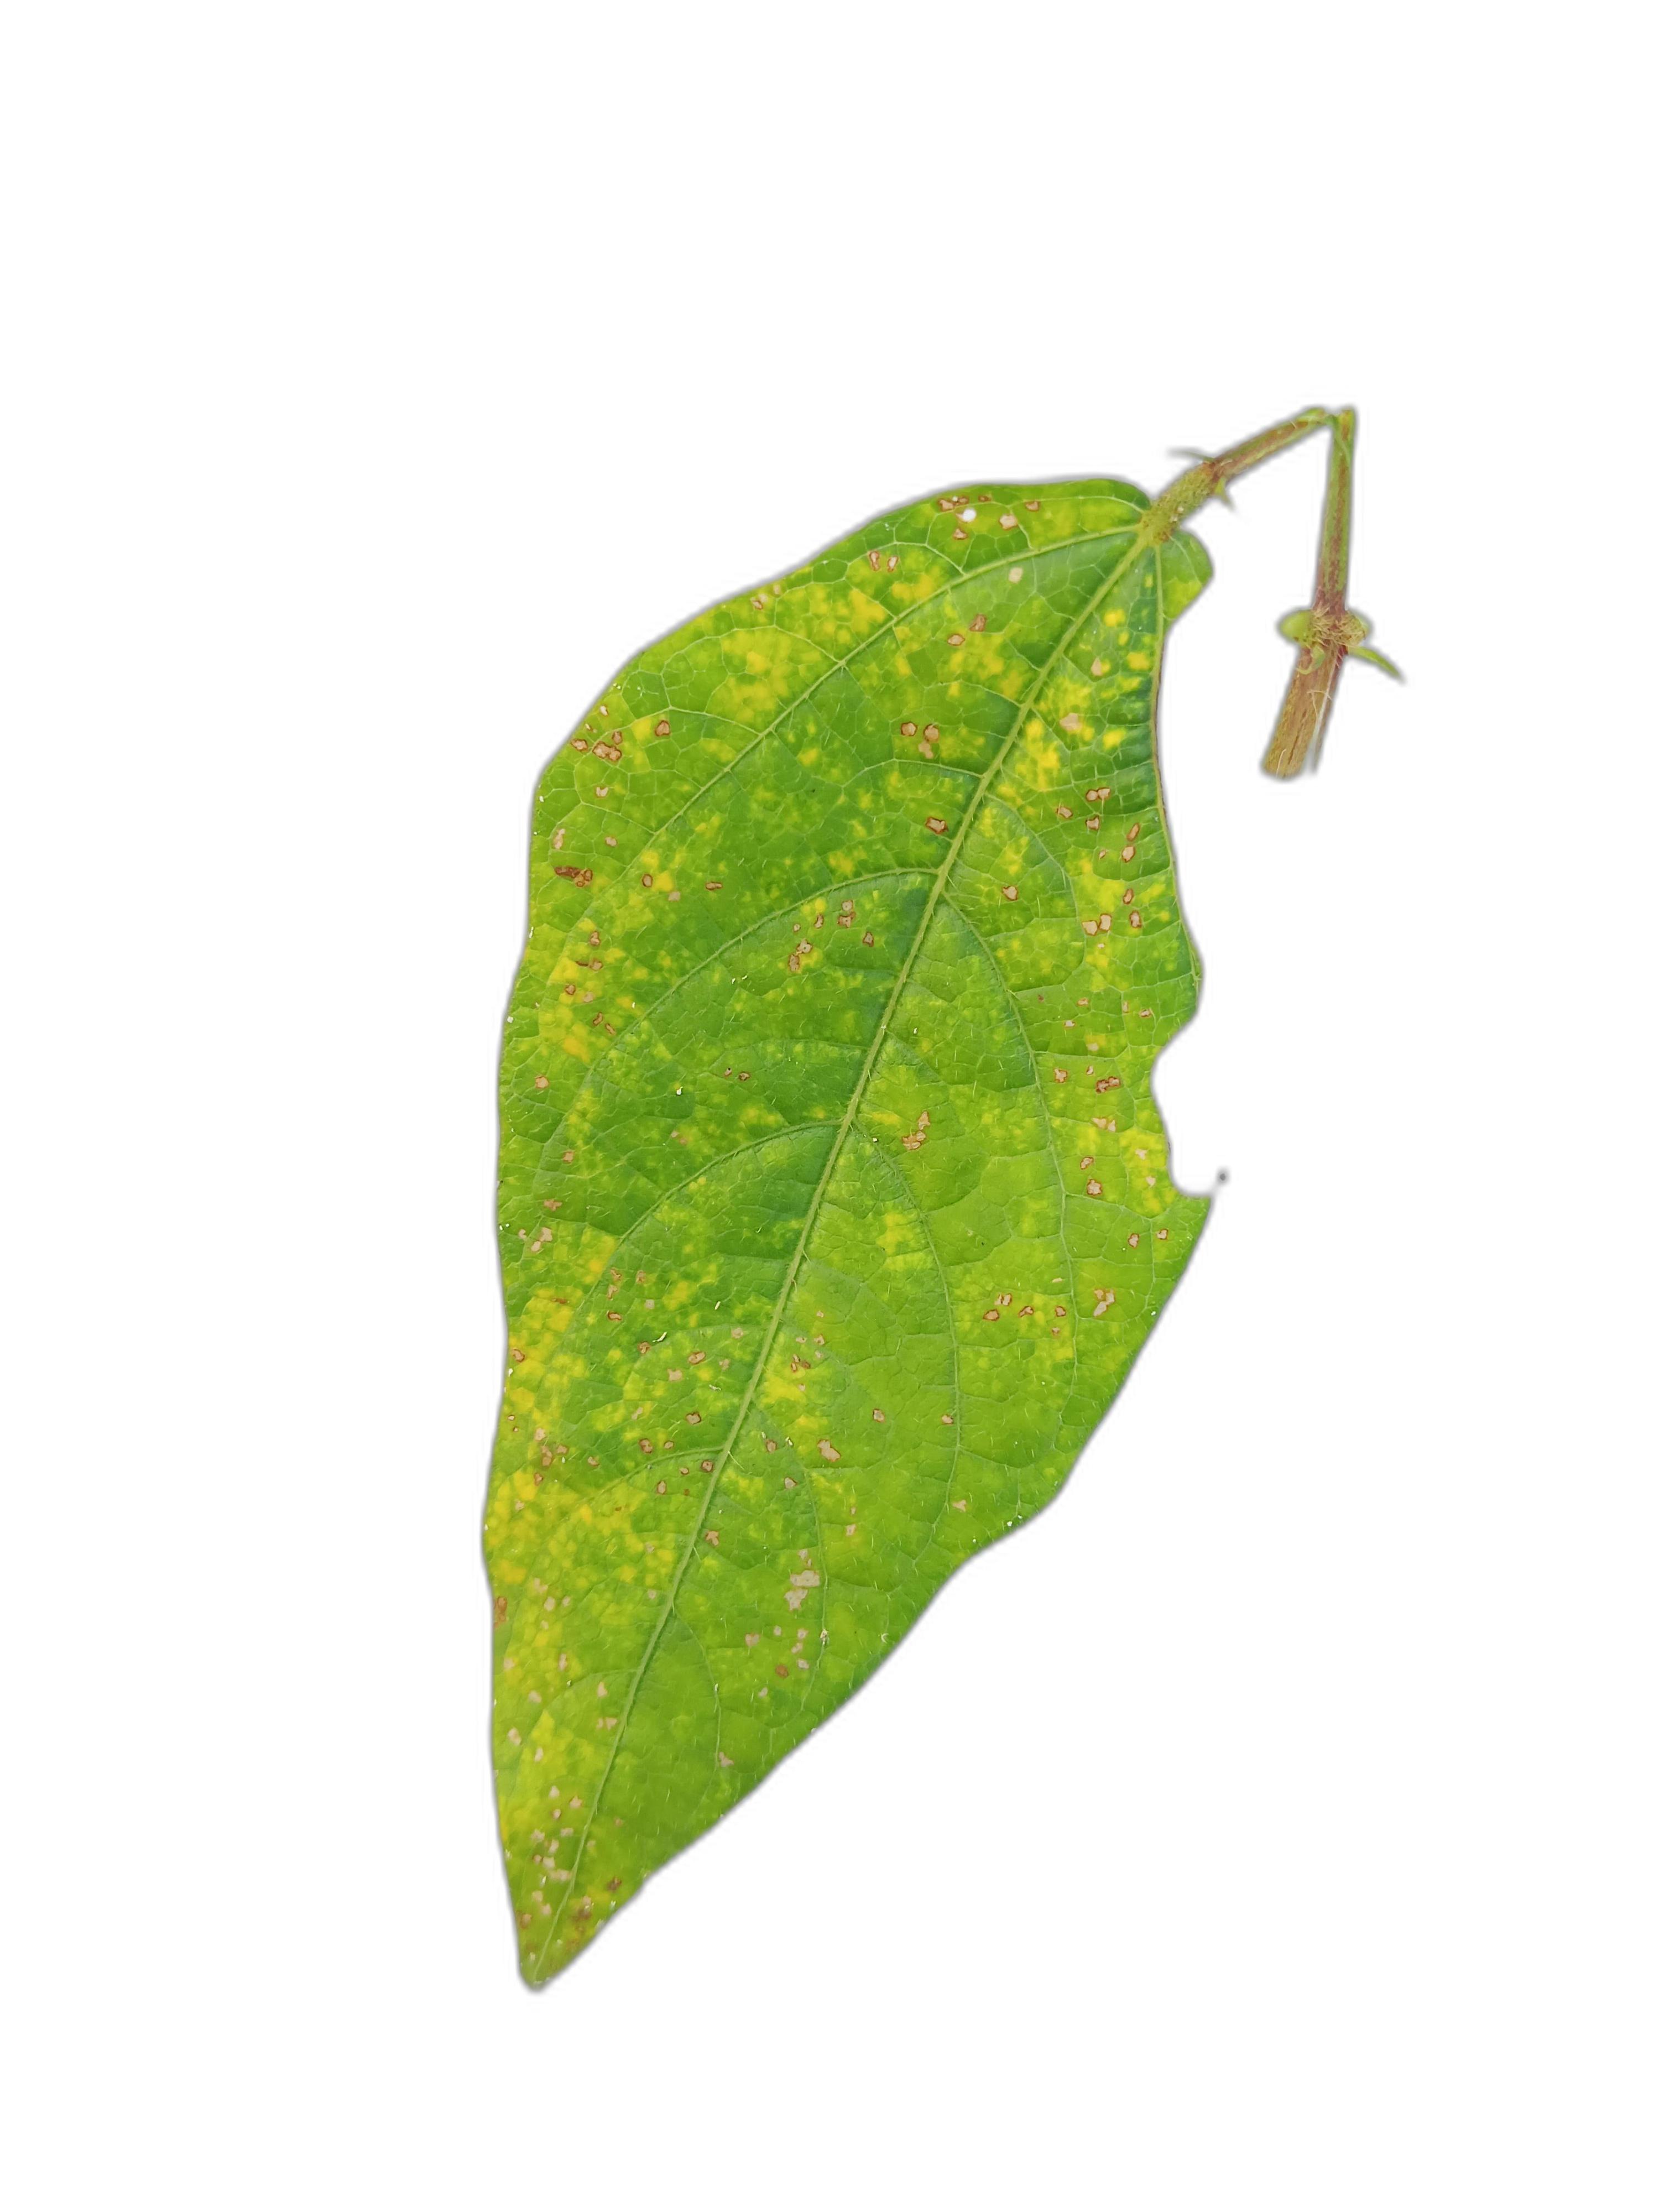
Label: Yellow Mosaic